Lyrbe

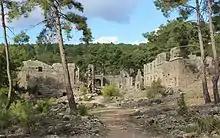
A general view of Lyrbe

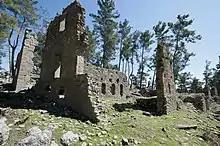
A structure to the east of the agora

Lyrbe (spelled Lyrba in the 1910 "Catholic Encyclopedia") was an ancient city and later episcopal see in the Roman province of Pamphylia Prima and is now a titular see.